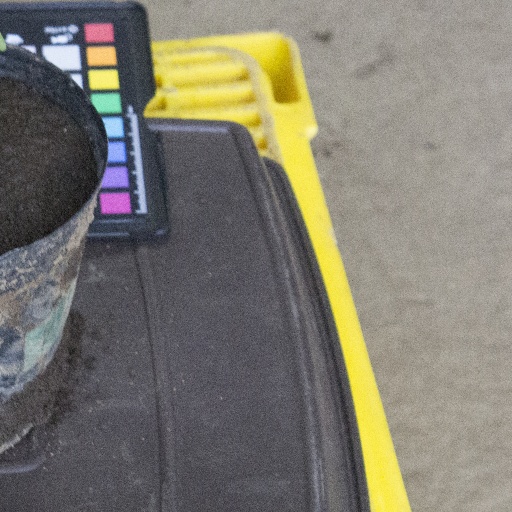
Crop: soybean